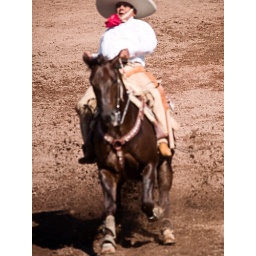
This charro and his horse are stopping just in front of the wall in front of us.